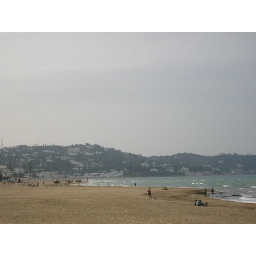
This is the beach in La Marsa, just a short train journey from our house.